Cross-border Mining Trail

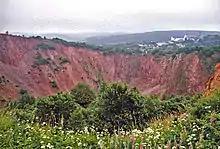
The Altenberg "Pinge", a sink-hole that is an important witness to mining history in the Eastern Ore Mountains

The trail lies about 45 km south of Dresden on the upper slopes of the Eastern Ore Mountains. It is situated immediately on the Czech border and runs from Krupka (Graupen) via Horni Krupka (Obergraupen), the Komáří hůrka (Mückenberg mountain) and Fojtovice (Voitsdorf) to Fürstenau (the hiking trail counting as local border traffic). From Fürstenau the path continues through Löwenhain, Geising and Altenberg to Zinnwald. Passing the old border crossing on the B 170 it runs through Prední Cínovec (Vorderzinnwald) before returning to Krupka. On the way, the educational trail cuts through the source region of the White Müglitz river.